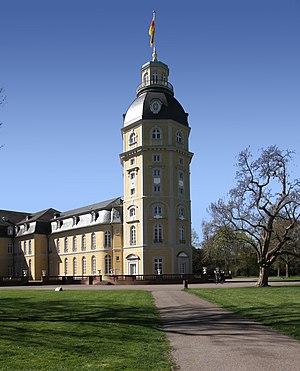
Chateau à Karlsruhe